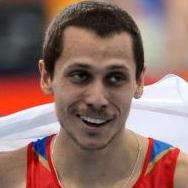
Age: 27